Portrait of a President

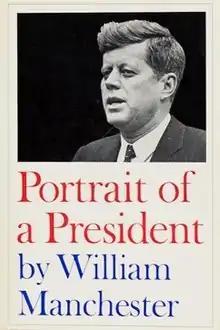
First edition cover

Portrait of a President (1962) is William Manchester's description of U.S. President John F. Kennedy. It was based on Manchester's 1962 "Holiday" magazine article.